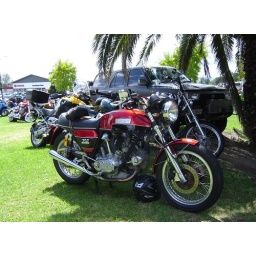
I believe this is the very same bike I owned in 1981. I chromed the headlight, originally they were black